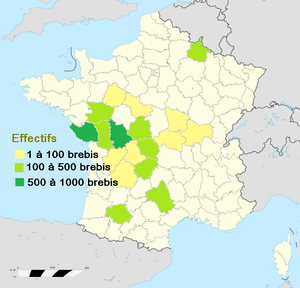
Implantation des élevages de sélection de la race ovine de la Charmoise, en nombre de brebis soumises au contrôle des performances en 2009 (sources
On dénombre une soixantaine de races ovines en France dont certaines sont aujourd'hui des races dites de conservatoire et beaucoup classées par le Bureau des ressources génétiques dans la liste des races en danger.
La charmoise est une race ovine de petit format sélectionnée au milieu du XIXᵉ siècle par l'agronome-éleveur Édouard Malingié.